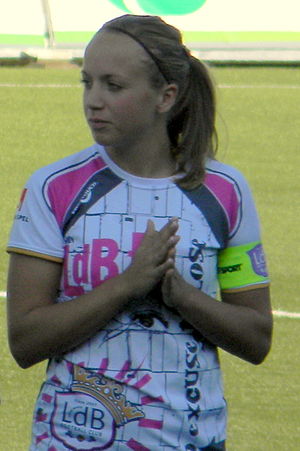
Malin Levenstad
Levenstad i 2011
Malin Levenstad er en kvindelig svensk fodboldspiller, der spiller som forsvar for FC Rosengård i Damallsvenskan og tidligere Sveriges kvindefodboldlandshold, til 2013.